Cigar

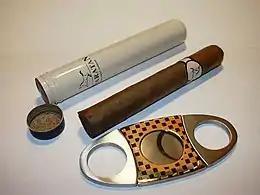
A cigar with a semi-airtight storage tube and a double guillotine-style cutter

A cigar is a rolled bundle of dried and fermented tobacco leaves made to be smoked. Cigars are produced in a variety of sizes and shapes. Since the 20th century, almost all cigars are made of three distinct components: the filler, the binder leaf which holds the filler together, and a wrapper leaf, which is often the highest quality leaf used. Often there will be a cigar band printed with the cigar manufacturer's logo. Modern cigars can come with two or more bands, especially Cuban cigars, showing Limited Edition ("Edición Limitada") bands displaying the year of production.